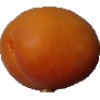
Label: apricot